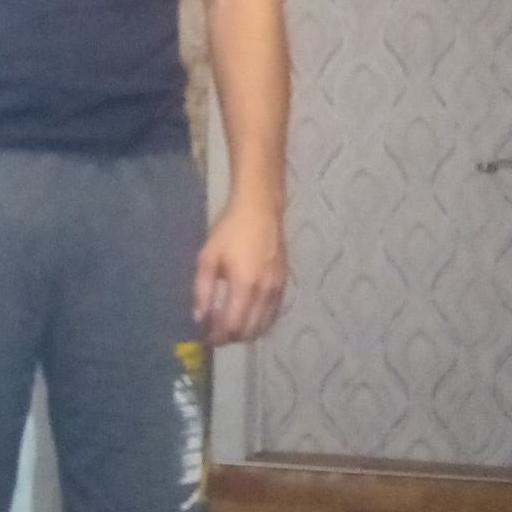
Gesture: no_gesture